Silicon Wadi

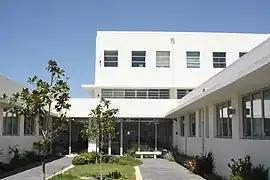
Jerusalem Venture Partners (JVP) compound in Jerusalem, one of Israel's largest venture capital firms

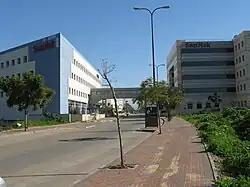
SanDisk facility in Kfar Saba

Due to the small size of Israel, the concentration of high-tech firms across much of the country is enough for it to be recognised as one large cluster. Most activity is located in the densely populated areas of metropolitan Tel Aviv, Haifa (Matam), and Jerusalem (Technology Park, Malha, Har Hotzvim and JVP Media Quarter in Talpiot), and the Startup Village Ecosystem in the Yokneam area, although some secondary with additional activity include the corridor to Beer Sheba, including Kiryat Gat, and the Western Galilee. In all, this is an area no larger than 6000 square kilometers, half of the extended Silicon Valley's geographical coverage.